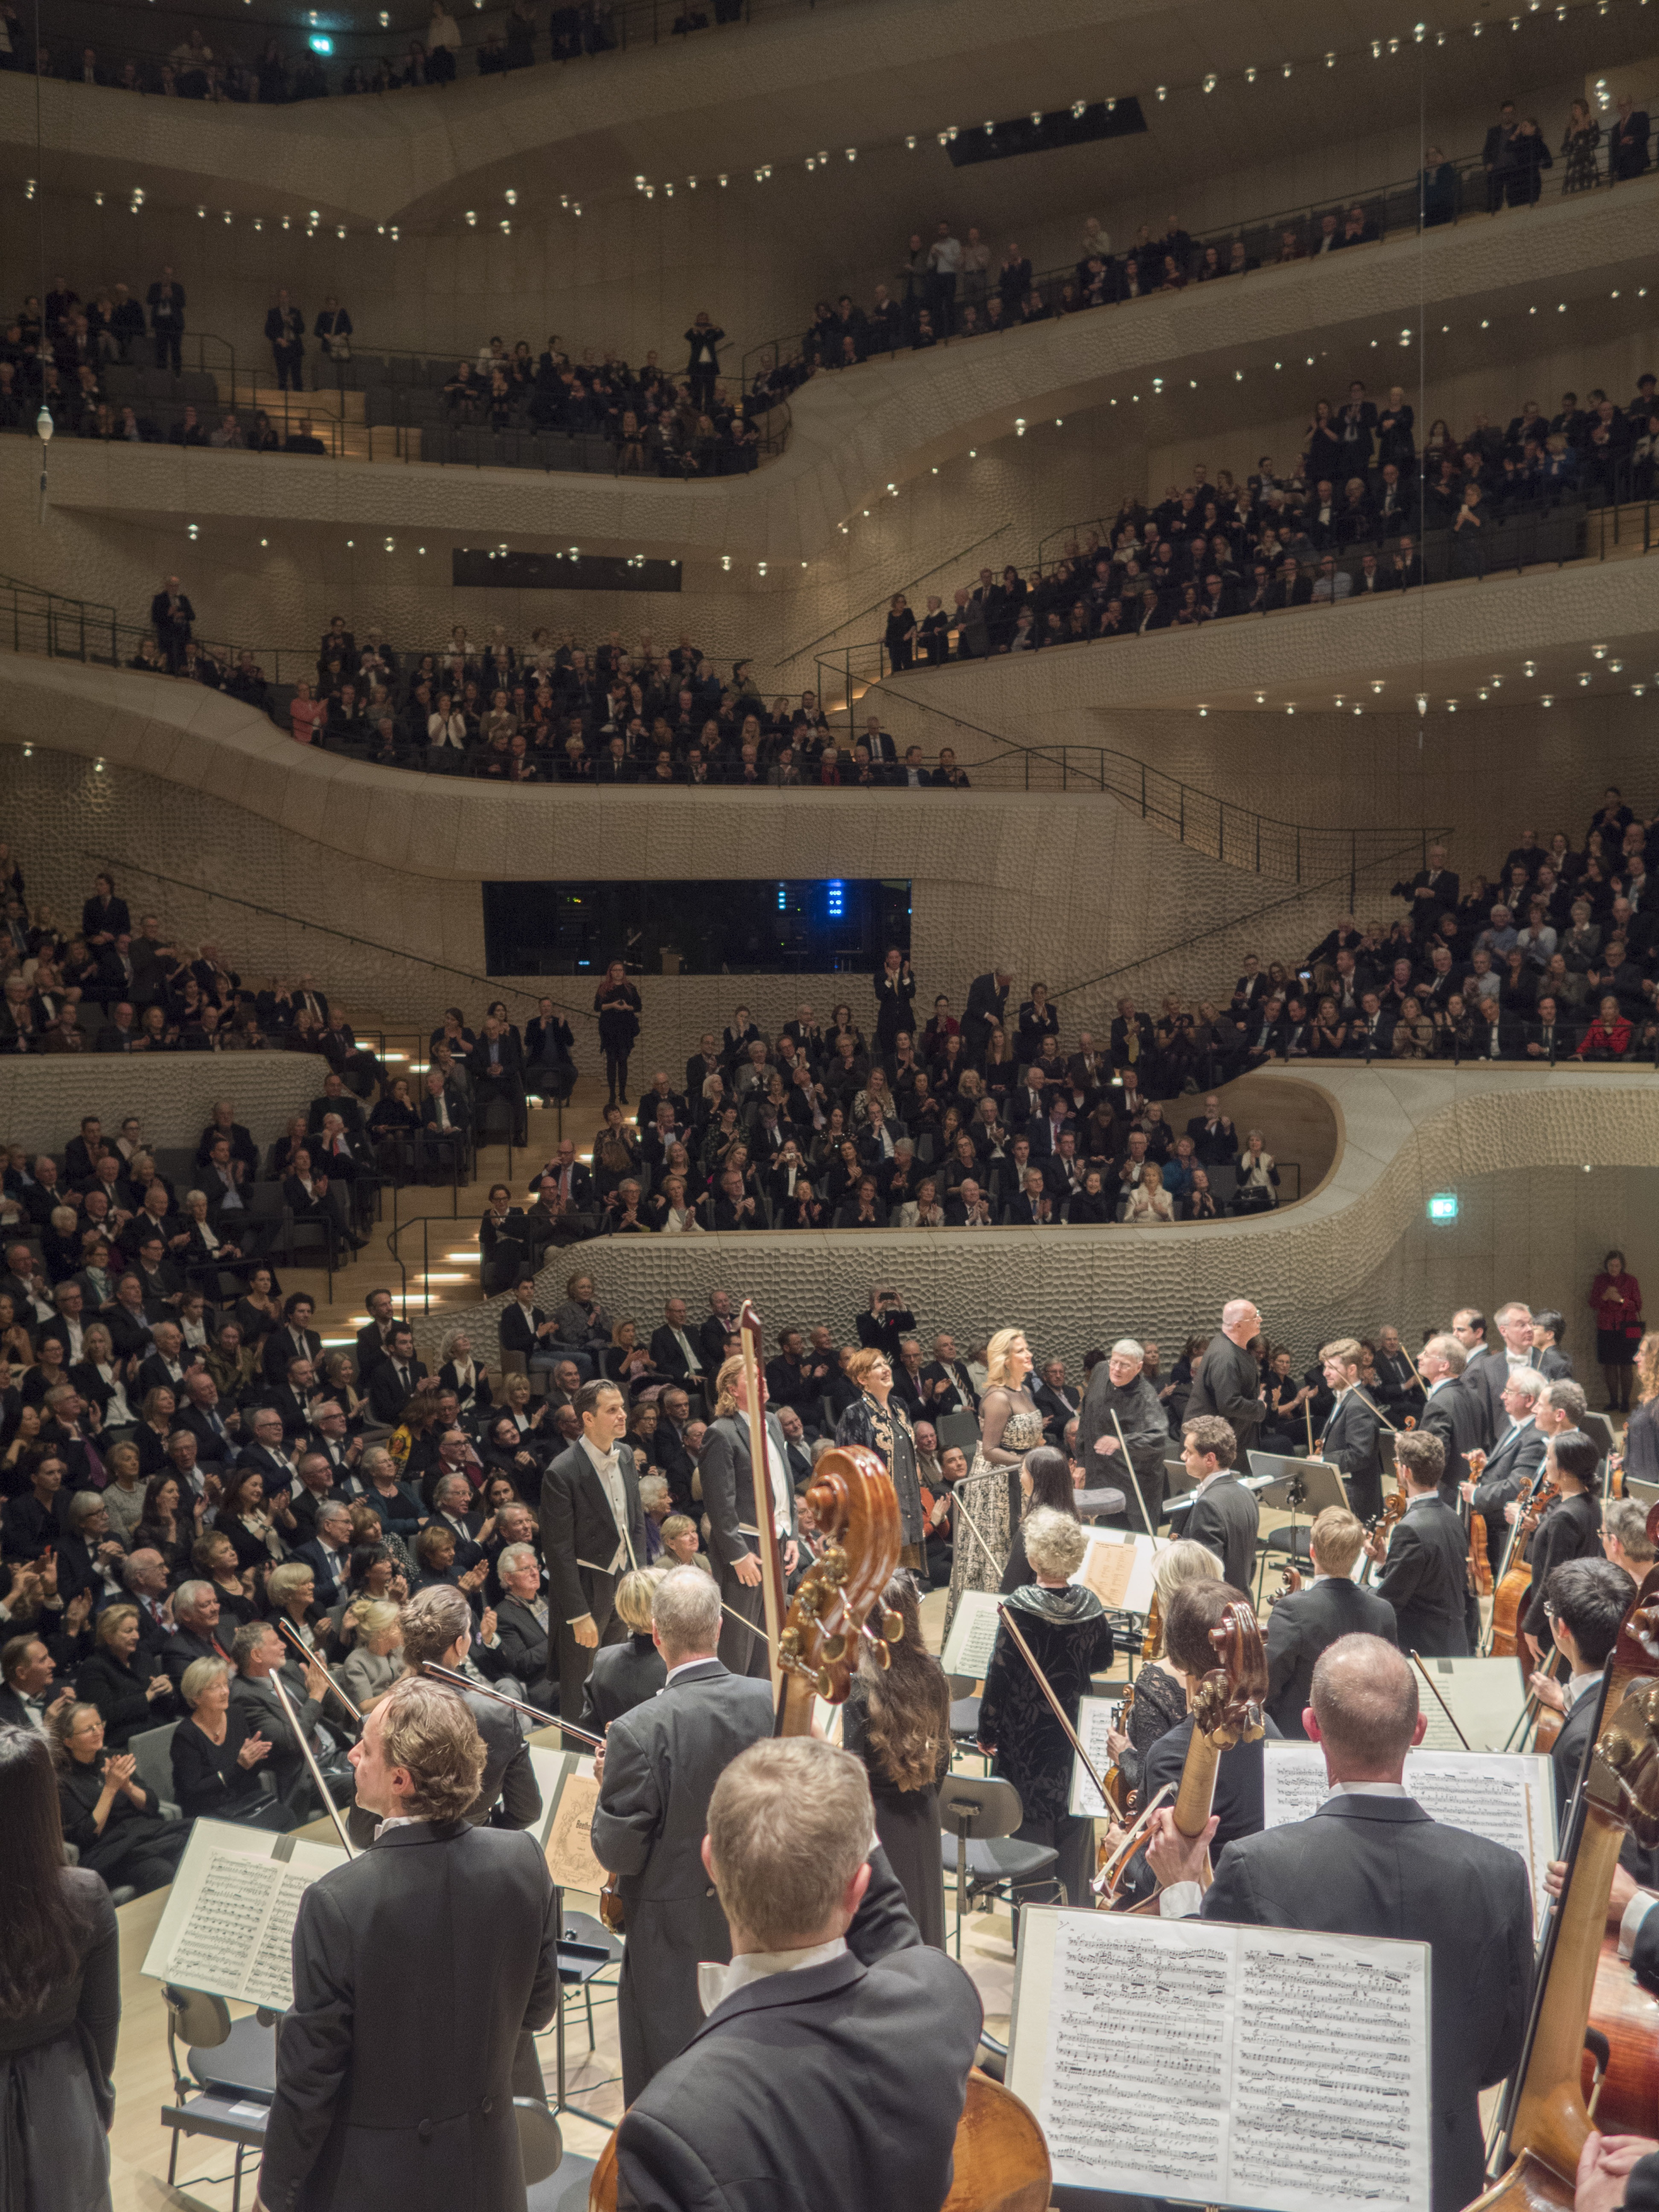
music, architecture, people, building, crowd, concert, audience, hall, landmark, futuristic, concert hall, arena, orchestra, germany, organ, classic, elbe, hamburg, convention, harbour city, glass facade, speicherstadt, elbe philharmonic hall, philharmonic orchestra, herzog de meuron